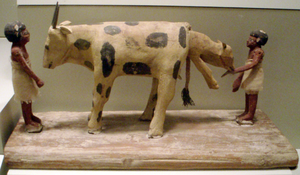
L'histoire de la médecine vétérinaire retrace l'évolution des soins aux animaux depuis les premiers temps de leur domestication jusqu'à la création et au développement d'une profession spécifique chargée de la médecine et de la chirurgie des espèces domestiques et sauvages.